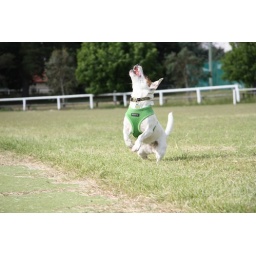
Daisy jumping for the ball... at the show ground in Dalgety.